2024 Quaker State 400

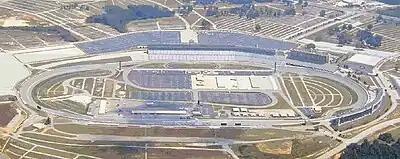
Atlanta Motor Speedway, the track where the race was held.

Atlanta Motor Speedway is a track in Hampton, Georgia, 20 miles (32 km) south of Atlanta. It is a quad-oval track with a seating capacity of 111,000. It opened in 1960 as a standard oval. In 1994, 46 condominiums were built over the northeastern side of the track. In 1997, to standardize the track with Speedway Motorsports' other two ovals, the entire track was almost completely rebuilt. The frontstretch and backstretch were swapped, and the configuration of the track was changed from oval to quad-oval. The project made the track one of the fastest on the NASCAR circuit.